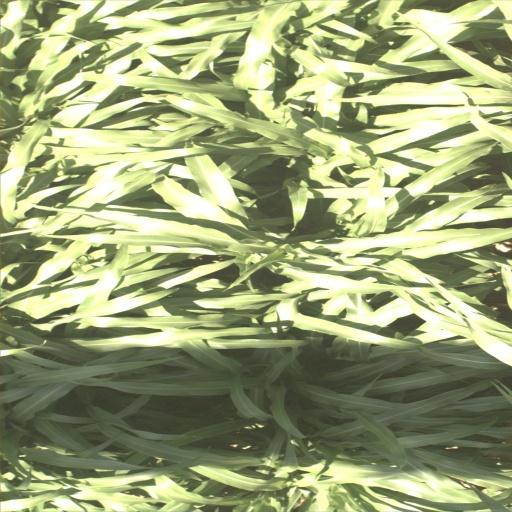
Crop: sorghum